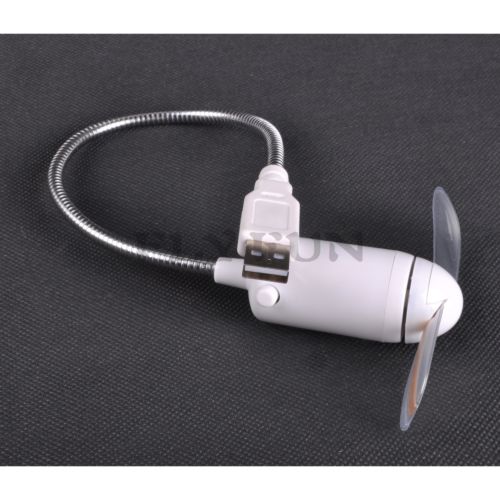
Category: fan